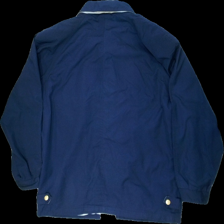
View: back
Type: Jacket
Category: Men
Brand: Not in the list
Brand text on label: Chinese Marine Club
Colors: Blue, White
Material: 61% poly, 39% cott
Cut: Regular
Season: Summer
Stains: Major
Price range: <50
Recommended usage: Export
Description: Blue and white Chinese marine club jacket, size unknown. Poor condition. Missing buttons.